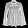
Label: Shirt